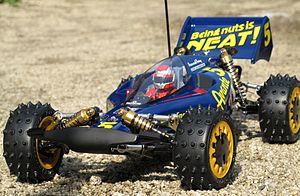
Les voitures radiocommandées sont des modèles réduits de voitures pouvant être contrôlés à distance à l'aide d'un émetteur ou d'une télécommande.